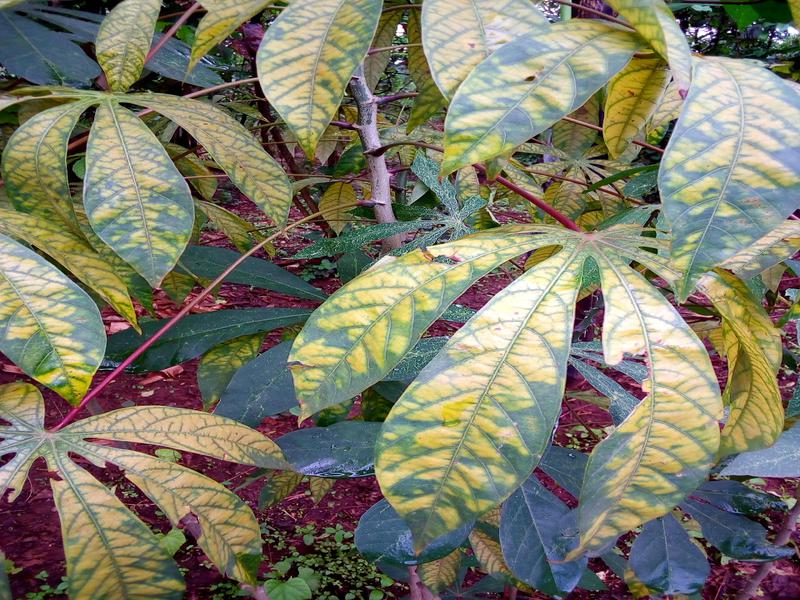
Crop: cassava
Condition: green_mottle